Red Rock Bridge

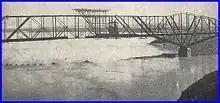
A photograph of the bridge nearly complete in 1890

In 1880, the Atlantic & Pacific railroad's Western division began construction of a line from Isleta, New Mexico, heading west to meet the Southern Pacific at Needles, California, on the western bank of the Colorado just north of Topock. The Southern Pacific was simultaneously building eastward from Mohave, California, to Needles. The line reached Kingman, Arizona, in 1882. The first bridge across the Colorado, made entirely of wood, was completed in May 1883 and the two railroads met in Needles August 9 of that year. This crossing was at Eastbridge, Arizona, three miles south of Needles. The bridge was over long and was built on pilings driven into the alluvial soils of the flood plain of the Mohave Valley. The site had no solid base on either bank.